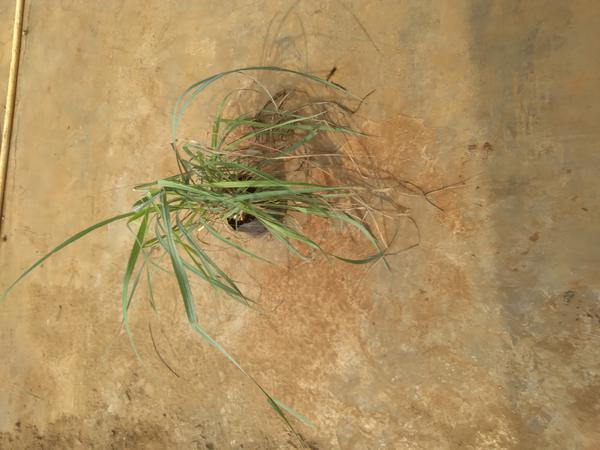
Plant: Lemon_grass